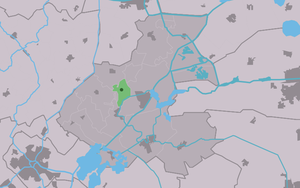
Friens est un village de la commune néerlandaise de Leeuwarden, dans la province de Frise.